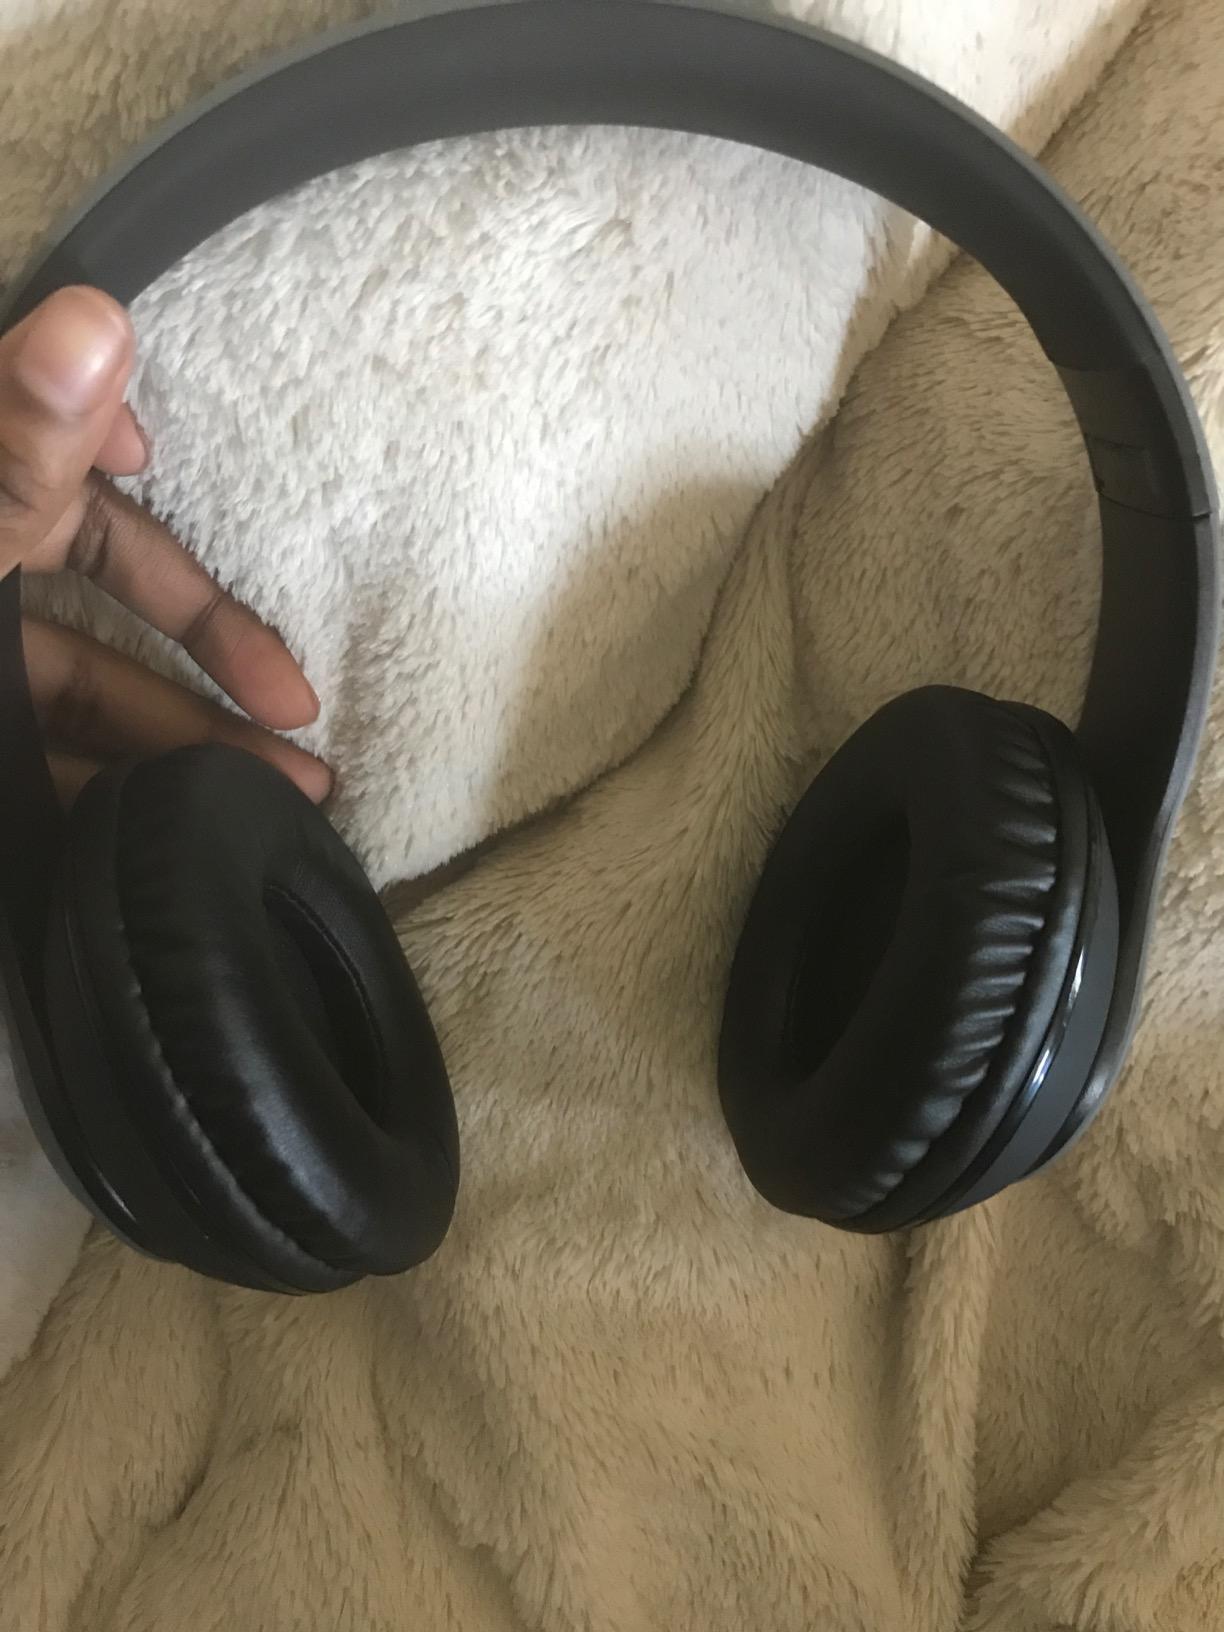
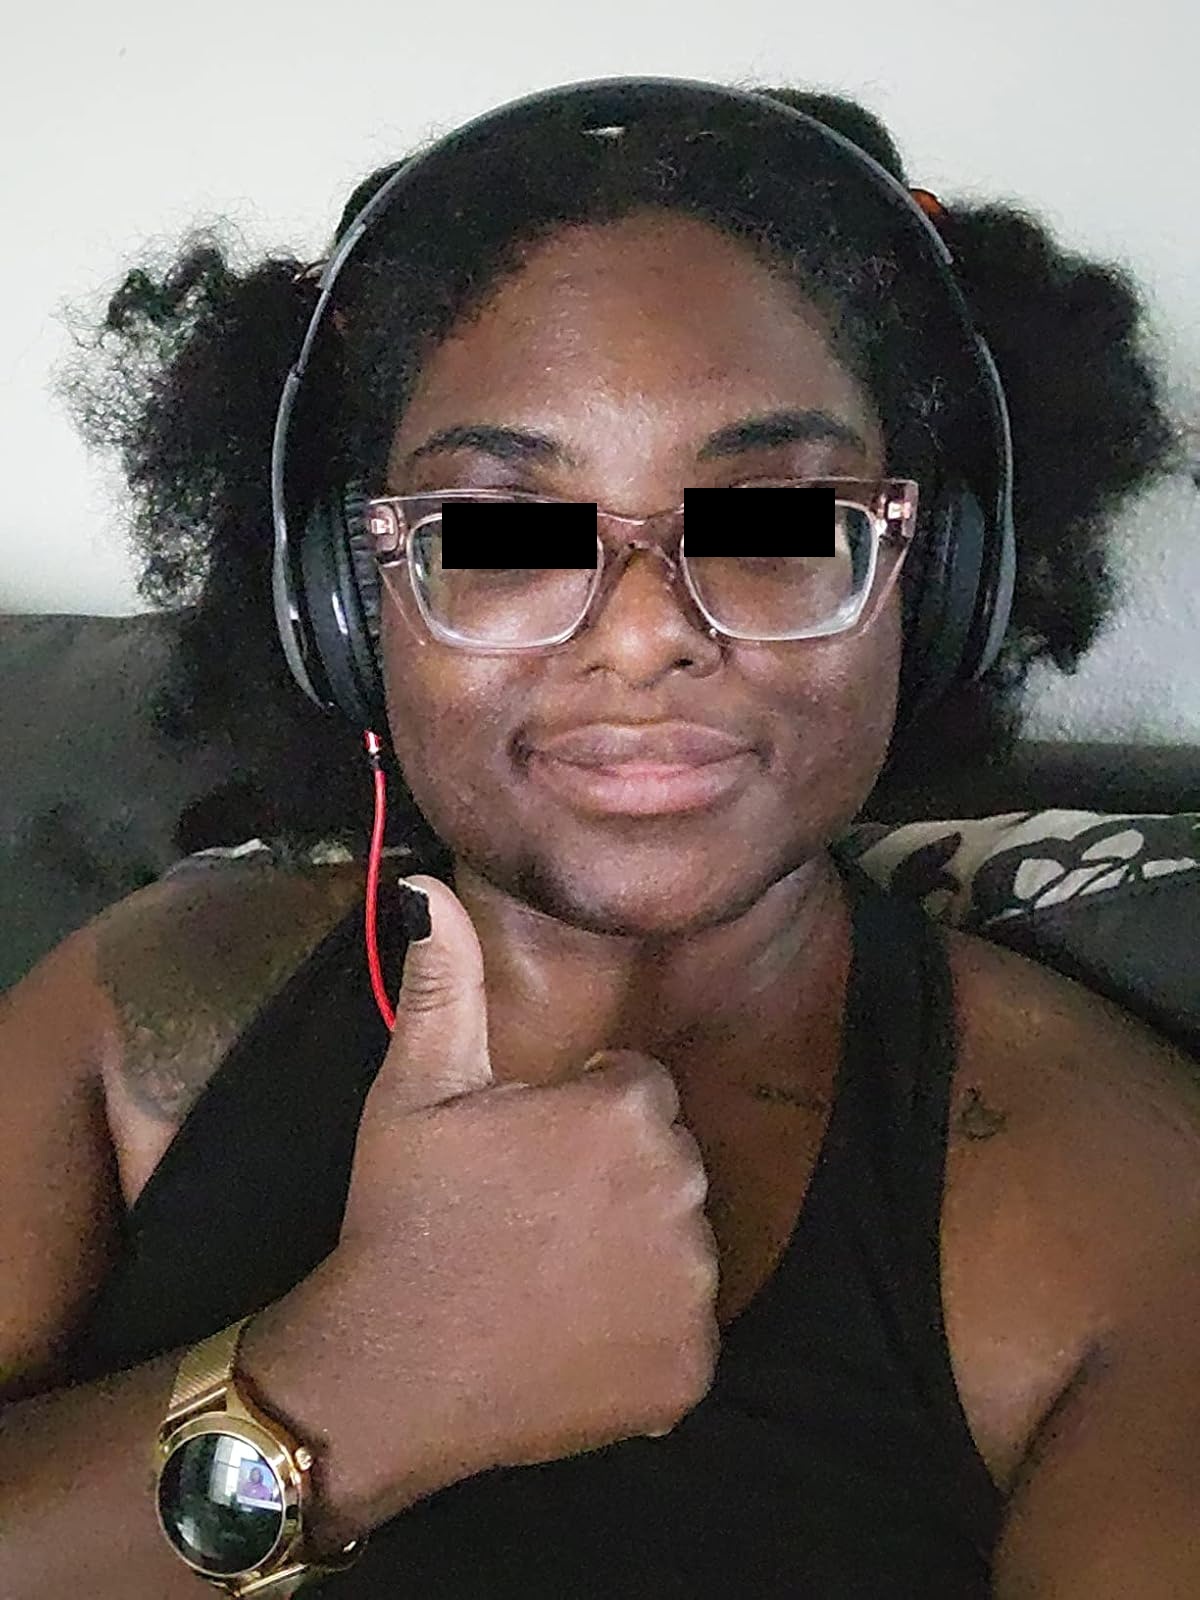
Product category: headphones
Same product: yes